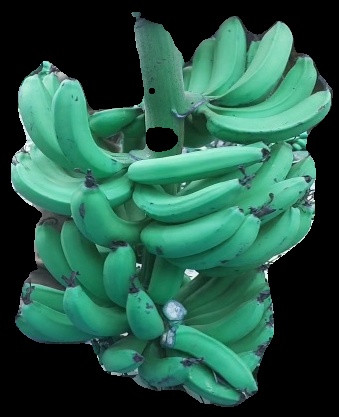
Variety: pachbale
Grade: grade3